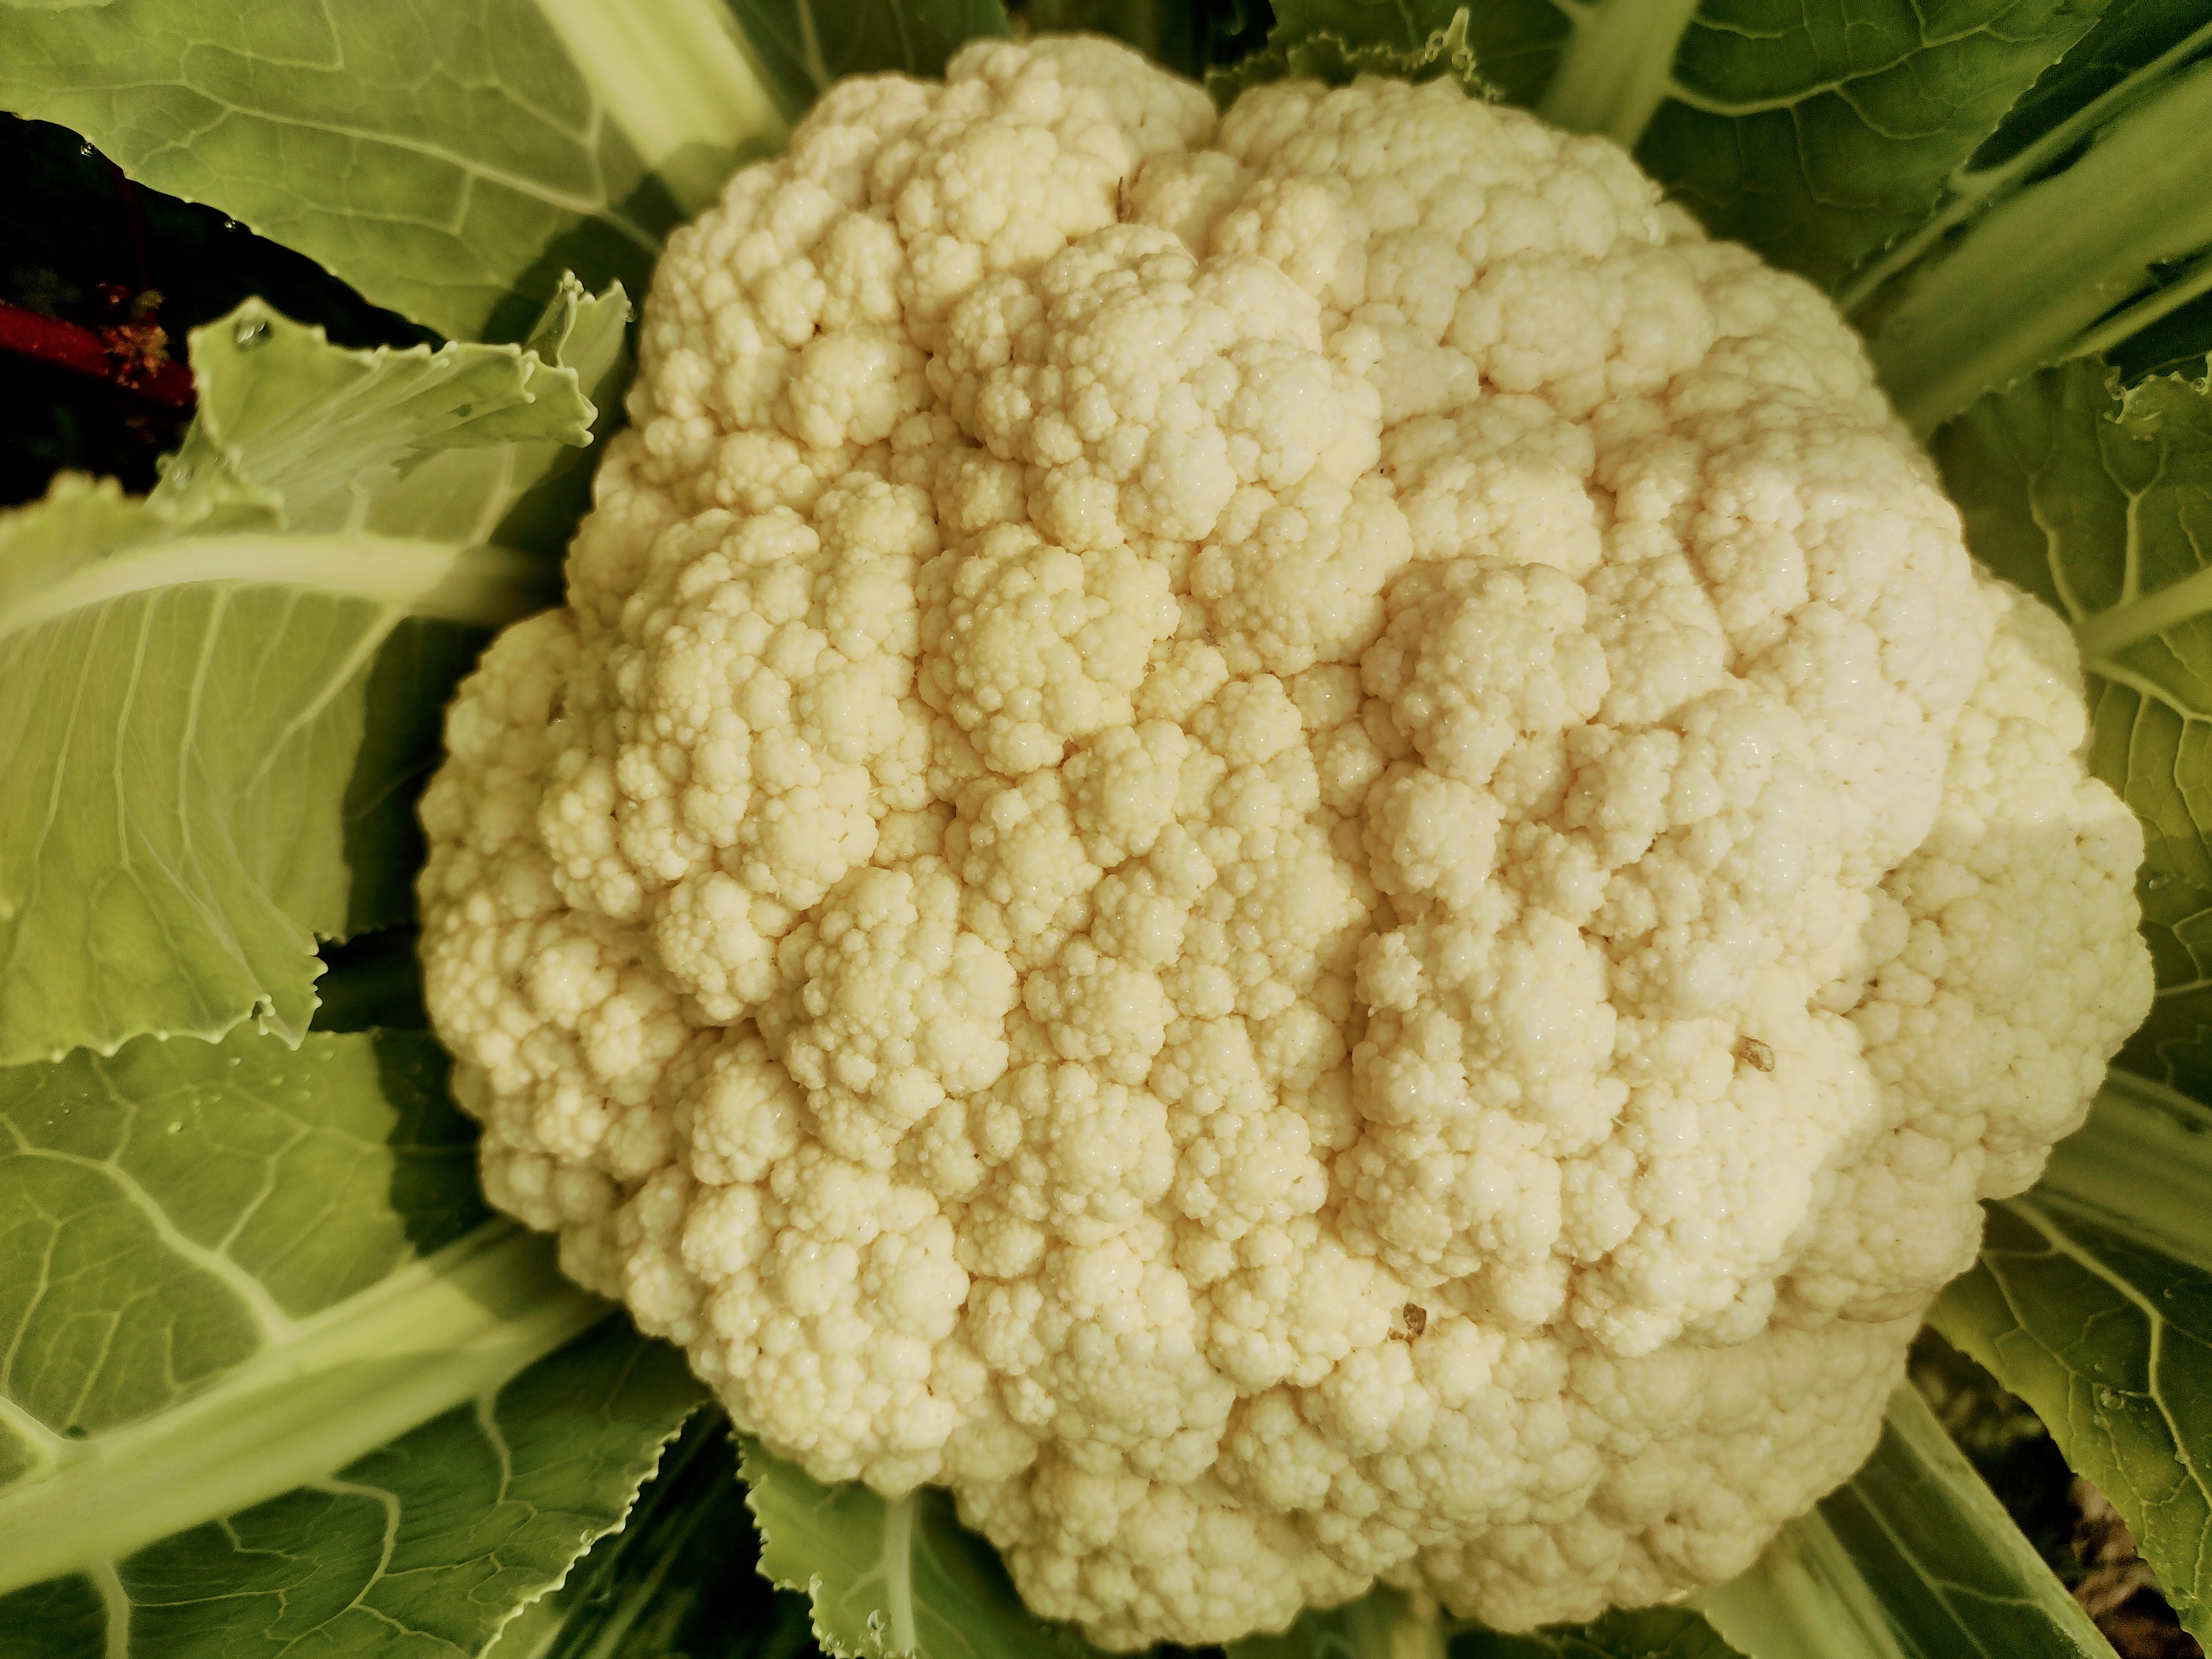
Label: No disease